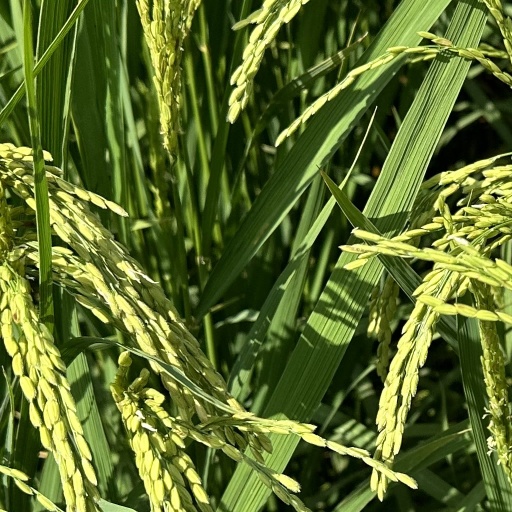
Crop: rice